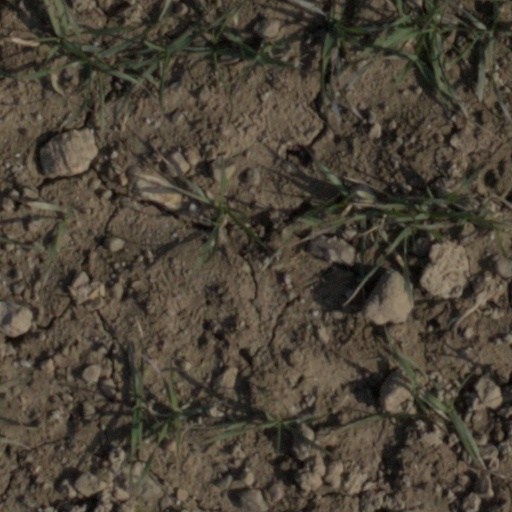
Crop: wheat